The Plague (Nuclear Assault EP)

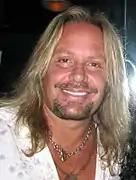
Nuclear Assault made fun of Vince Neil's car crash

According to a retrospective assessment by Eduardo Rivadavia of AllMusic, "The Plague" is probably best known for the controversial song "Butt Fuck" (later retitled "You Figure It Out"), which managed to introduce Nuclear Assault's dark sense of humor with an "ode" to Mötley Crüe singer Vince Neil's notorious car crash.